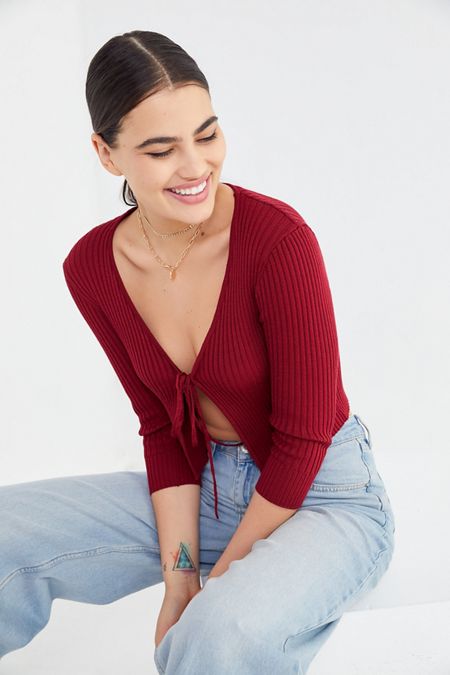
Gender: women